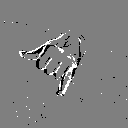
ASL letter: j